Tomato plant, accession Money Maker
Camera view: bottom (45 deg); turntable rotation: 330 degrees
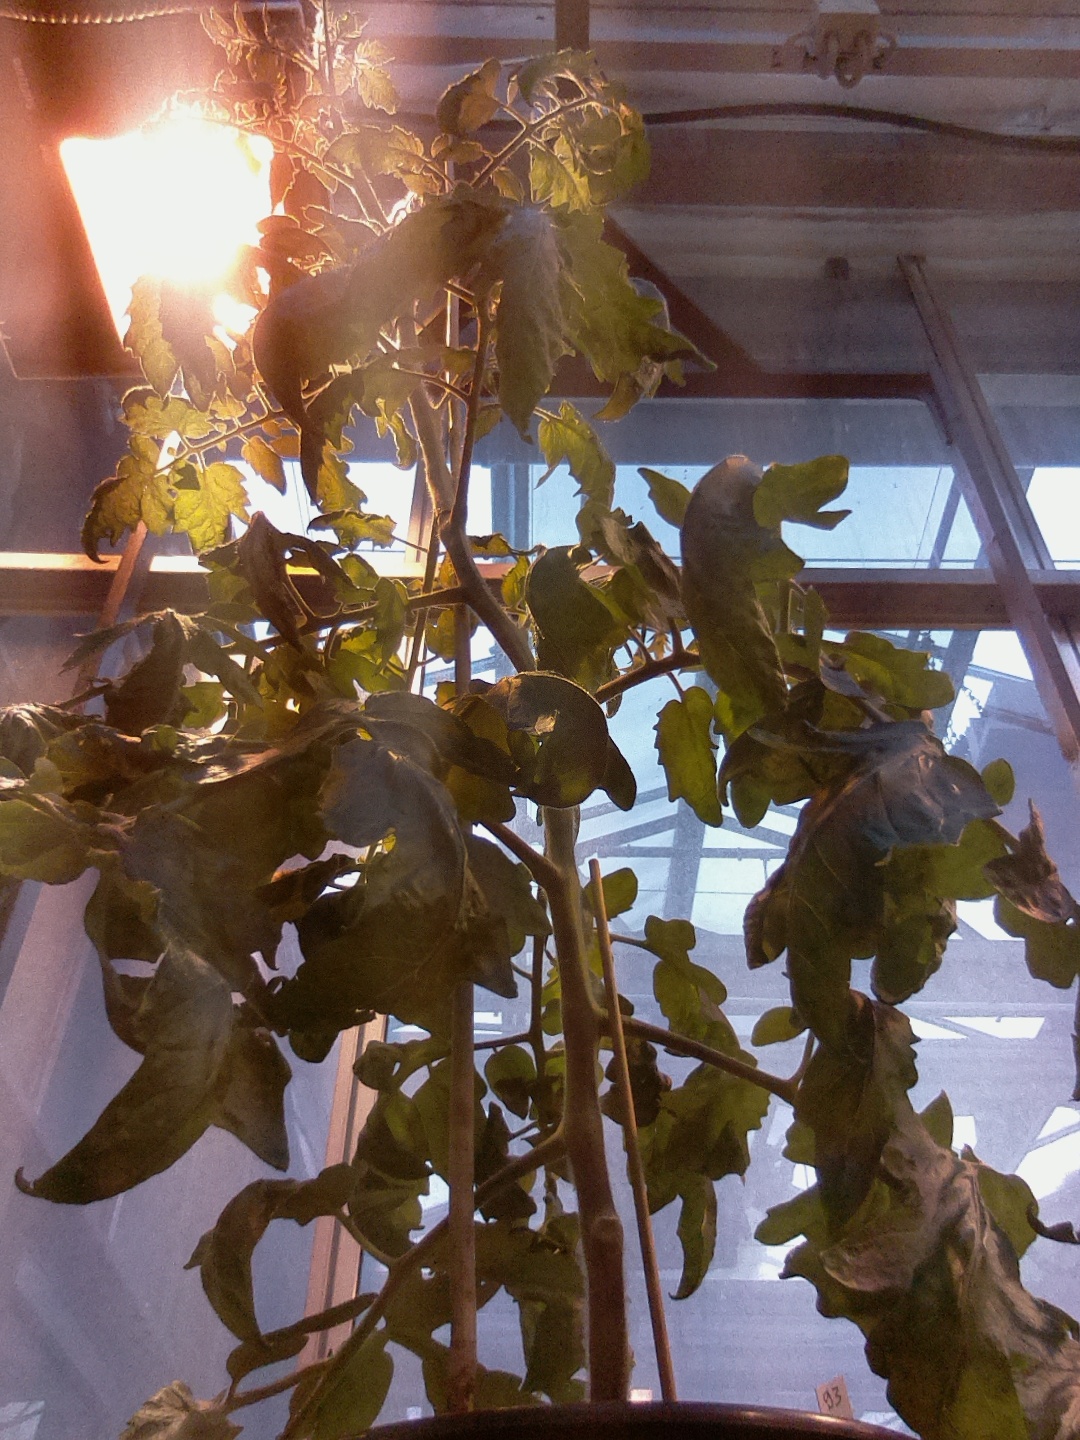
BBCH growth stage 70: Fruits at the main stem or branches visibles